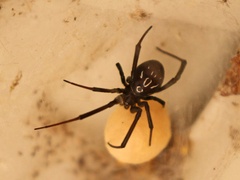
Species: Lactrodectus_hesperus